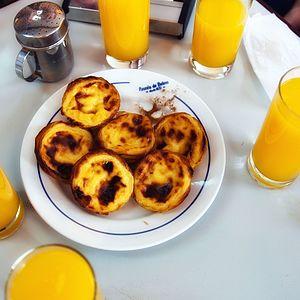
Pasteis de Belem
Un pastel de nata — littéralement « pâtisserie à la crème » — est une pâtisserie typique de la cuisine portugaise. Il s'agit d'une sorte de flan pâtissier, parfois dégusté tiède. La Fábrica dos pastéis de Belém utilise également le terme pastel de Belém.